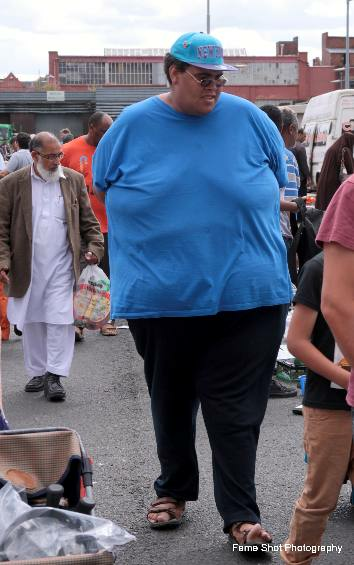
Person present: Yes